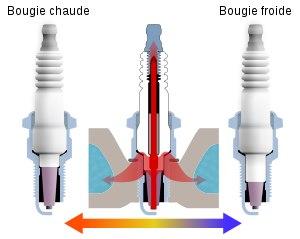
La bougie d'allumage est un dispositif électrique, présent sur les moteurs à allumage commandé, qui provoque l'inflammation du mélange gazeux dans la chambre de combustion. Pour cela, elle doit pouvoir générer des milliers d'arcs électriques par minute tout en résistant à la chaleur et à la pression engendrées par les explosions à l'intérieur du cylindre.